Out West (1918 film)

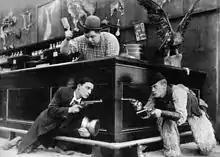
Buster Keaton, Roscoe 'Fatty' Arbuckle and Al St. John in "Out West"

Like many American films of the time, "Out West" was subject to cuts by city and state film censorship boards. For example, the Chicago Board of Censors required a cut of the scene of arrows in man's back and their removal, man burning back with gas flames, and the shooting of the bartender.